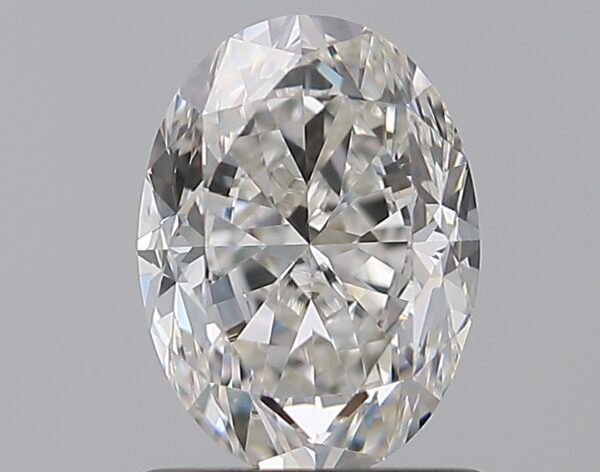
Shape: oval
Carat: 1.21
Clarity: VVS1
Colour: H
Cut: GD
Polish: EX
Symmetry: EX
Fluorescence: M
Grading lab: GIA
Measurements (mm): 7.6 x 5.6 x 3.9